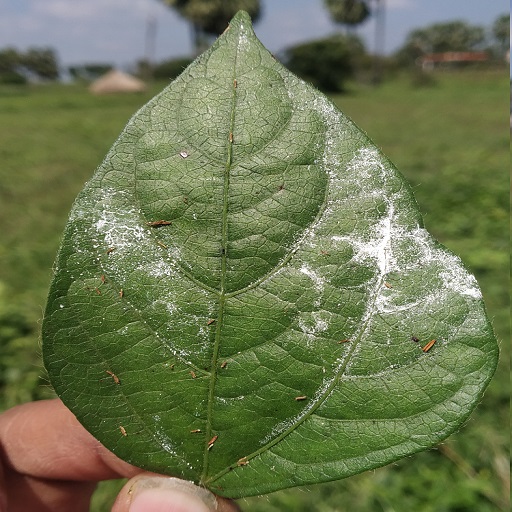
Label: Powdery Mildew